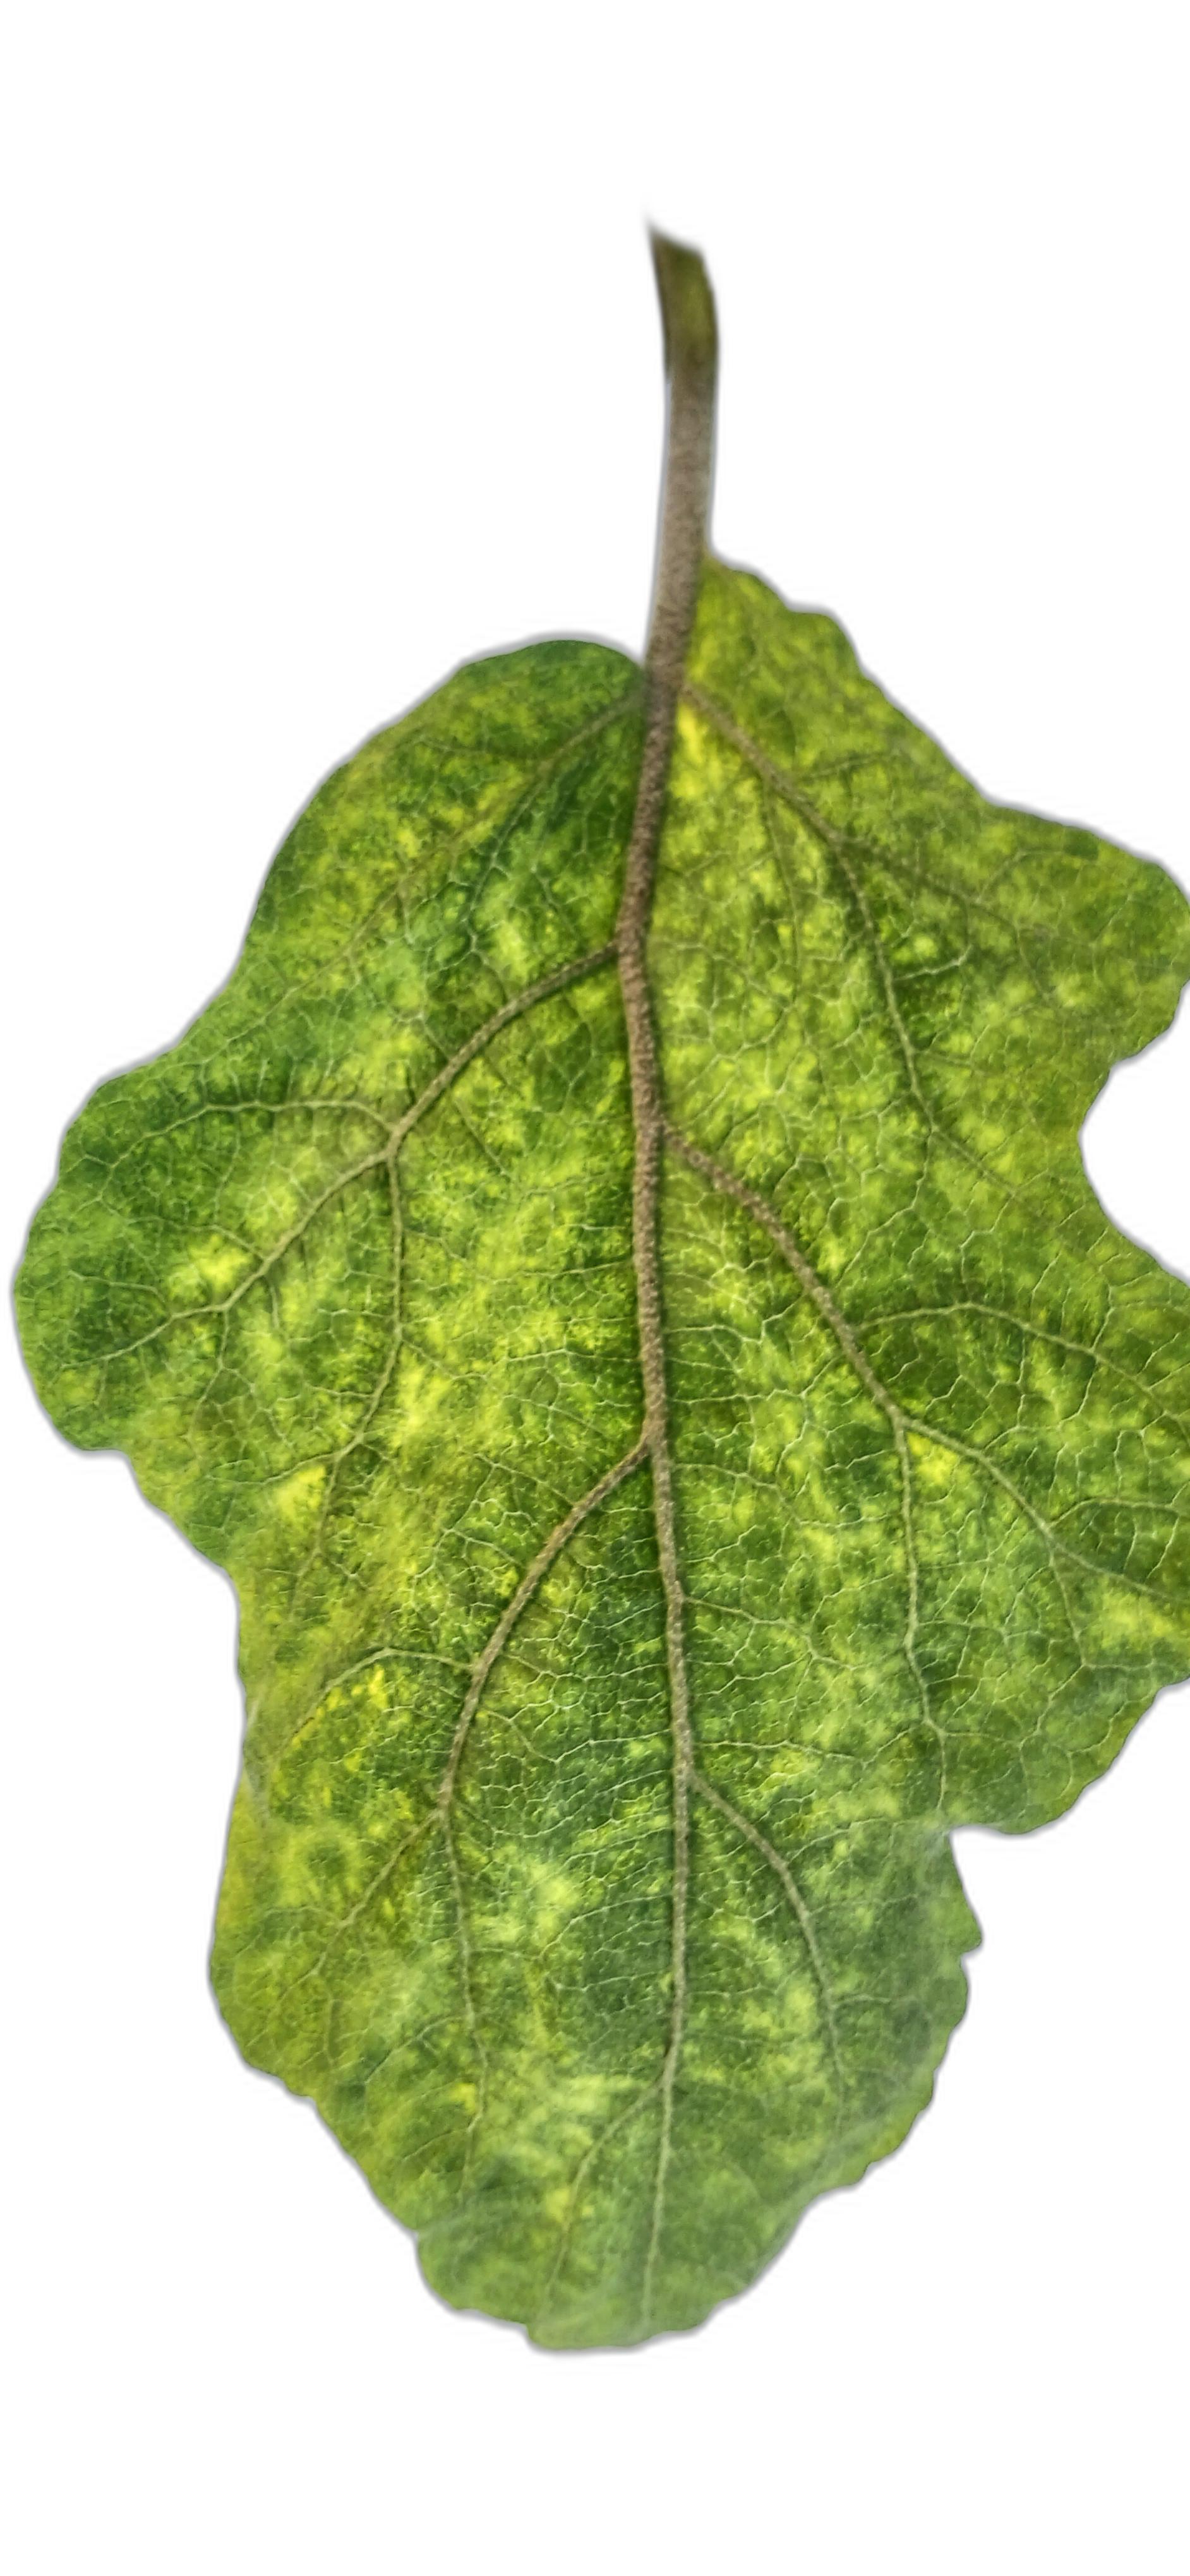
Label: Mosaic Virus Disease